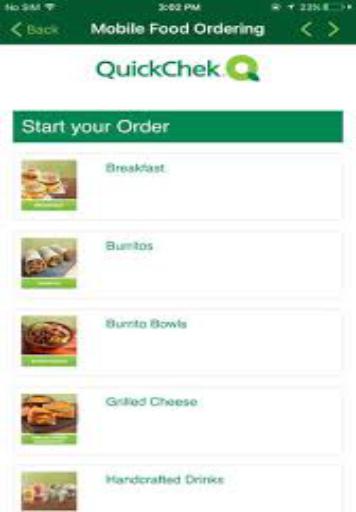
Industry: Food